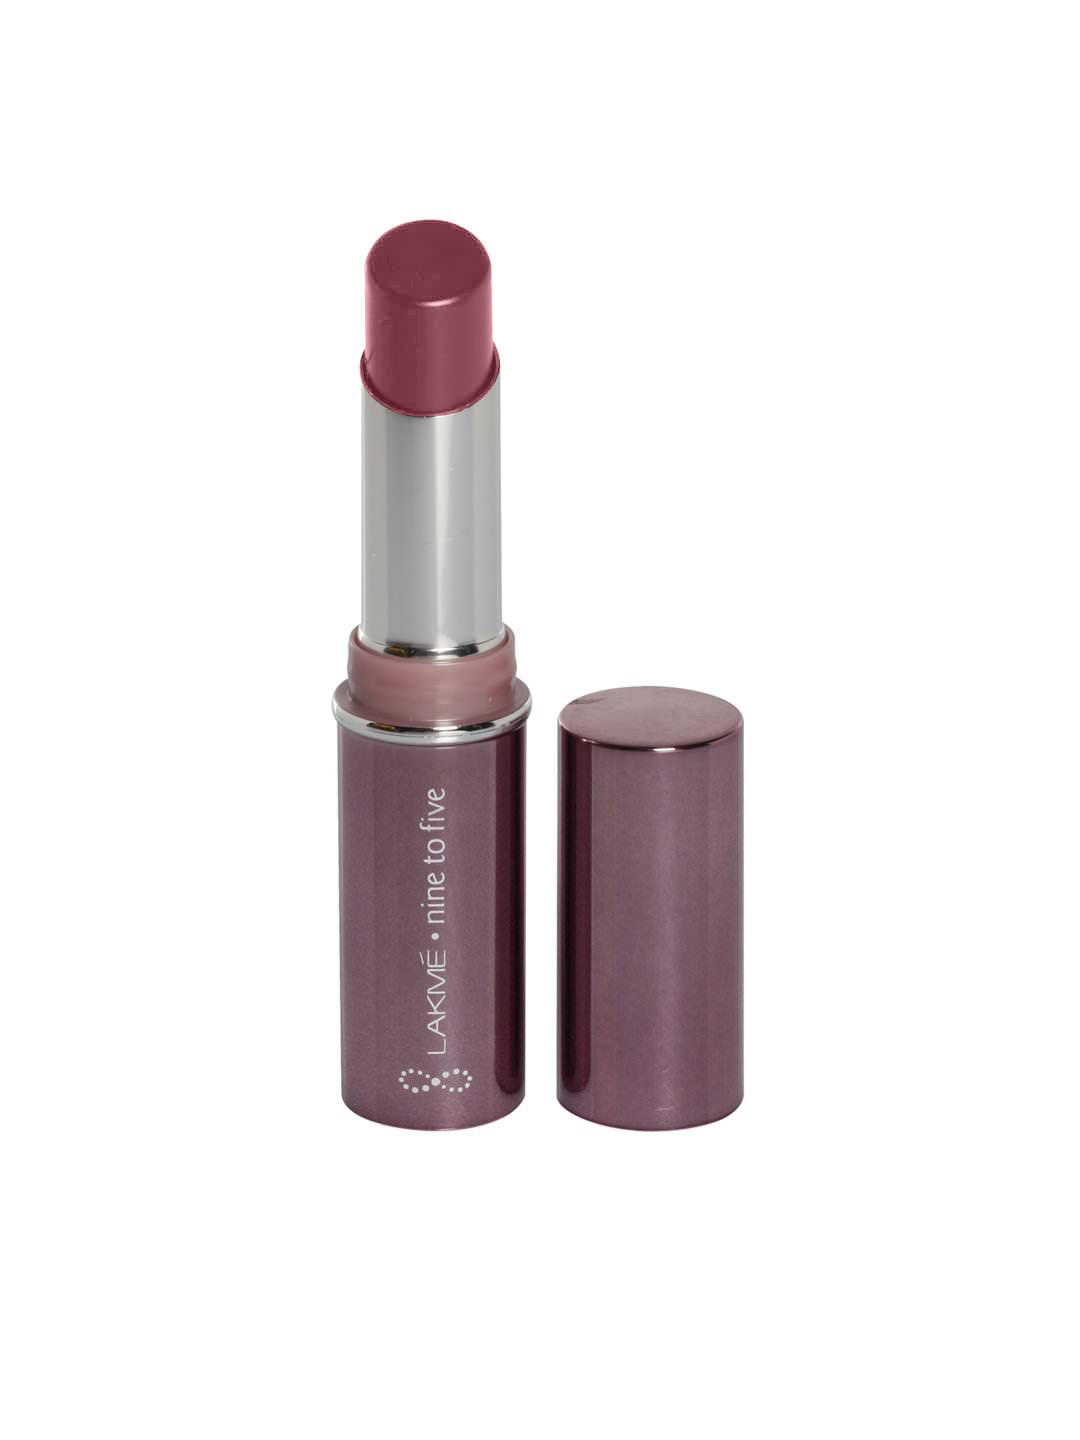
Lakme Nine to Five Day Perfect Strawberry Margarita Lip Color
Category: Personal Care / Lips / Lipstick
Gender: Women
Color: Purple
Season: Spring 2017
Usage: Casual